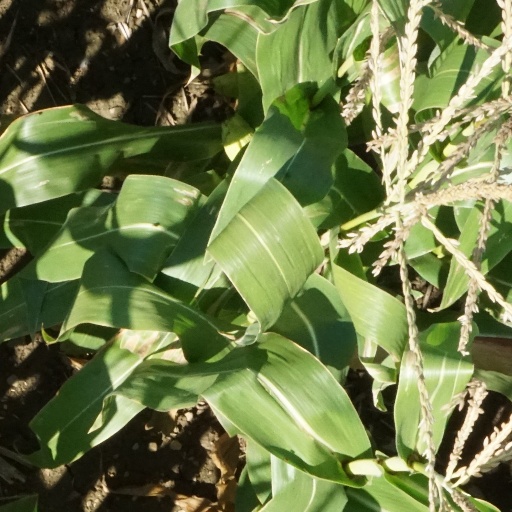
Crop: maize; corn